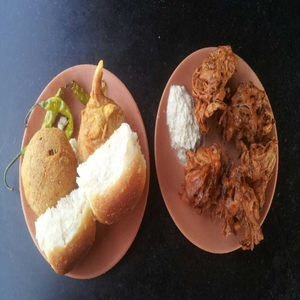
Dish: vadapav